Tokyo Square

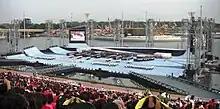
In 1986, Tokyo Square became the first rock group to perform in front of 50,000 people before Singapore National Day Parade occurs.

Thanks to the success of the track, the band found themselves inundated with requests to play it every night when they were performing at Rainbow Lounge. They performed the song during television appearances and Surin remembers singing it from the top of a cherry picker at the monthly Orchard Road Street Party in the 1980s. On 9 August 1986, Tokyo Square became the first rock group been featured before the parade of Singapore National Day Parade. The band performed "Within You'll Remain" and changed the lyrics in the chorus to "Wo ai ni, Singapore," which means "I Love You, Singapore" in Mandarin. "It was unbelievable. 50,000 people were singing to the chorus," Cardoza recalls. "Everybody knew the chorus, it's so catchy." During this time, "Within You'll Remain" was said to be a hit across many countries in Asia.